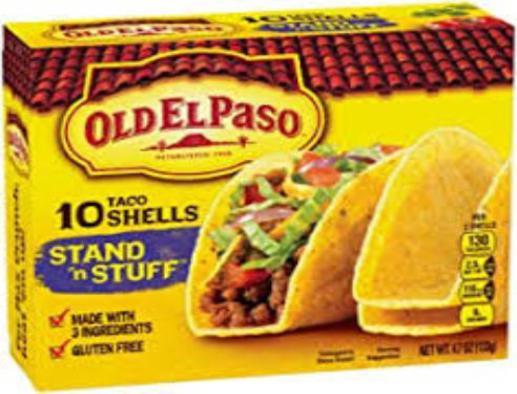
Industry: Food